Brave 10

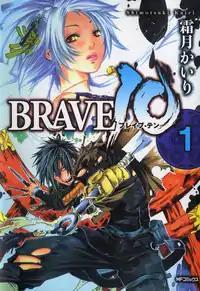
Cover of the first volume

BRAVE10 is a manga series by Kairi Shimotsuki, serialized in Media Factory's "Comic Flapper" from 2006 to 2010. The series was resumed on June 15, 2011, and retitled "Brave 10 Spiral", better known as "Brave 10 S", serialized in "Monthly Comic Gene". An anime adaptation by Studio Sakimakura and TMS Entertainment aired from January 2012 to March 2012. The original manga series is licensed by Tokyopop, though no volumes have been released as of 2012. The series is based on the legendary Sanada Ten Braves, a group of ninja that assisted warlord Sanada Yukimura during the Sengoku period of Japan. The series had been licensed for streaming on Crunchyroll.